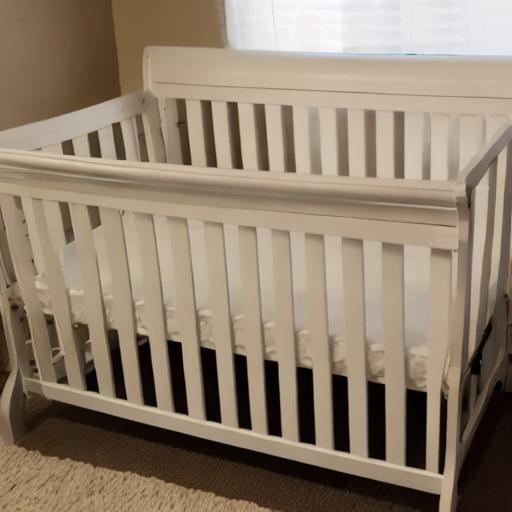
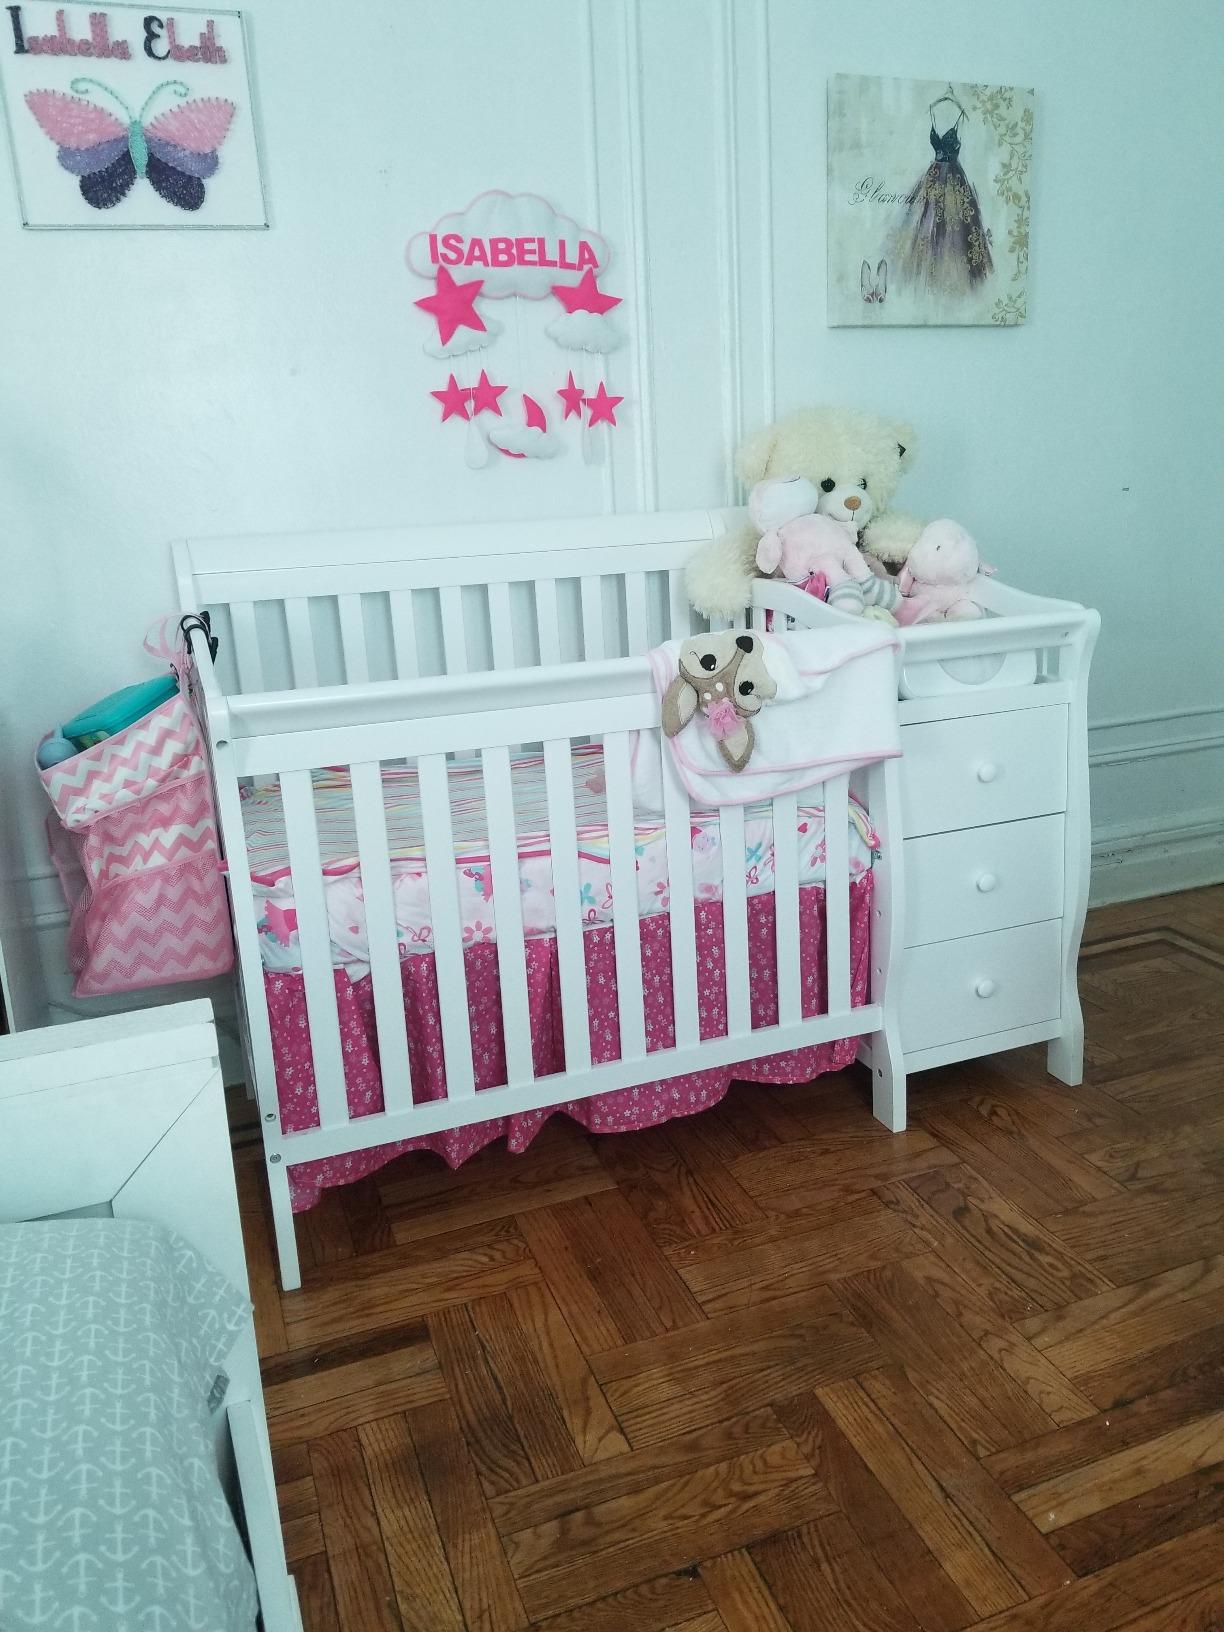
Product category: products_crib
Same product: no